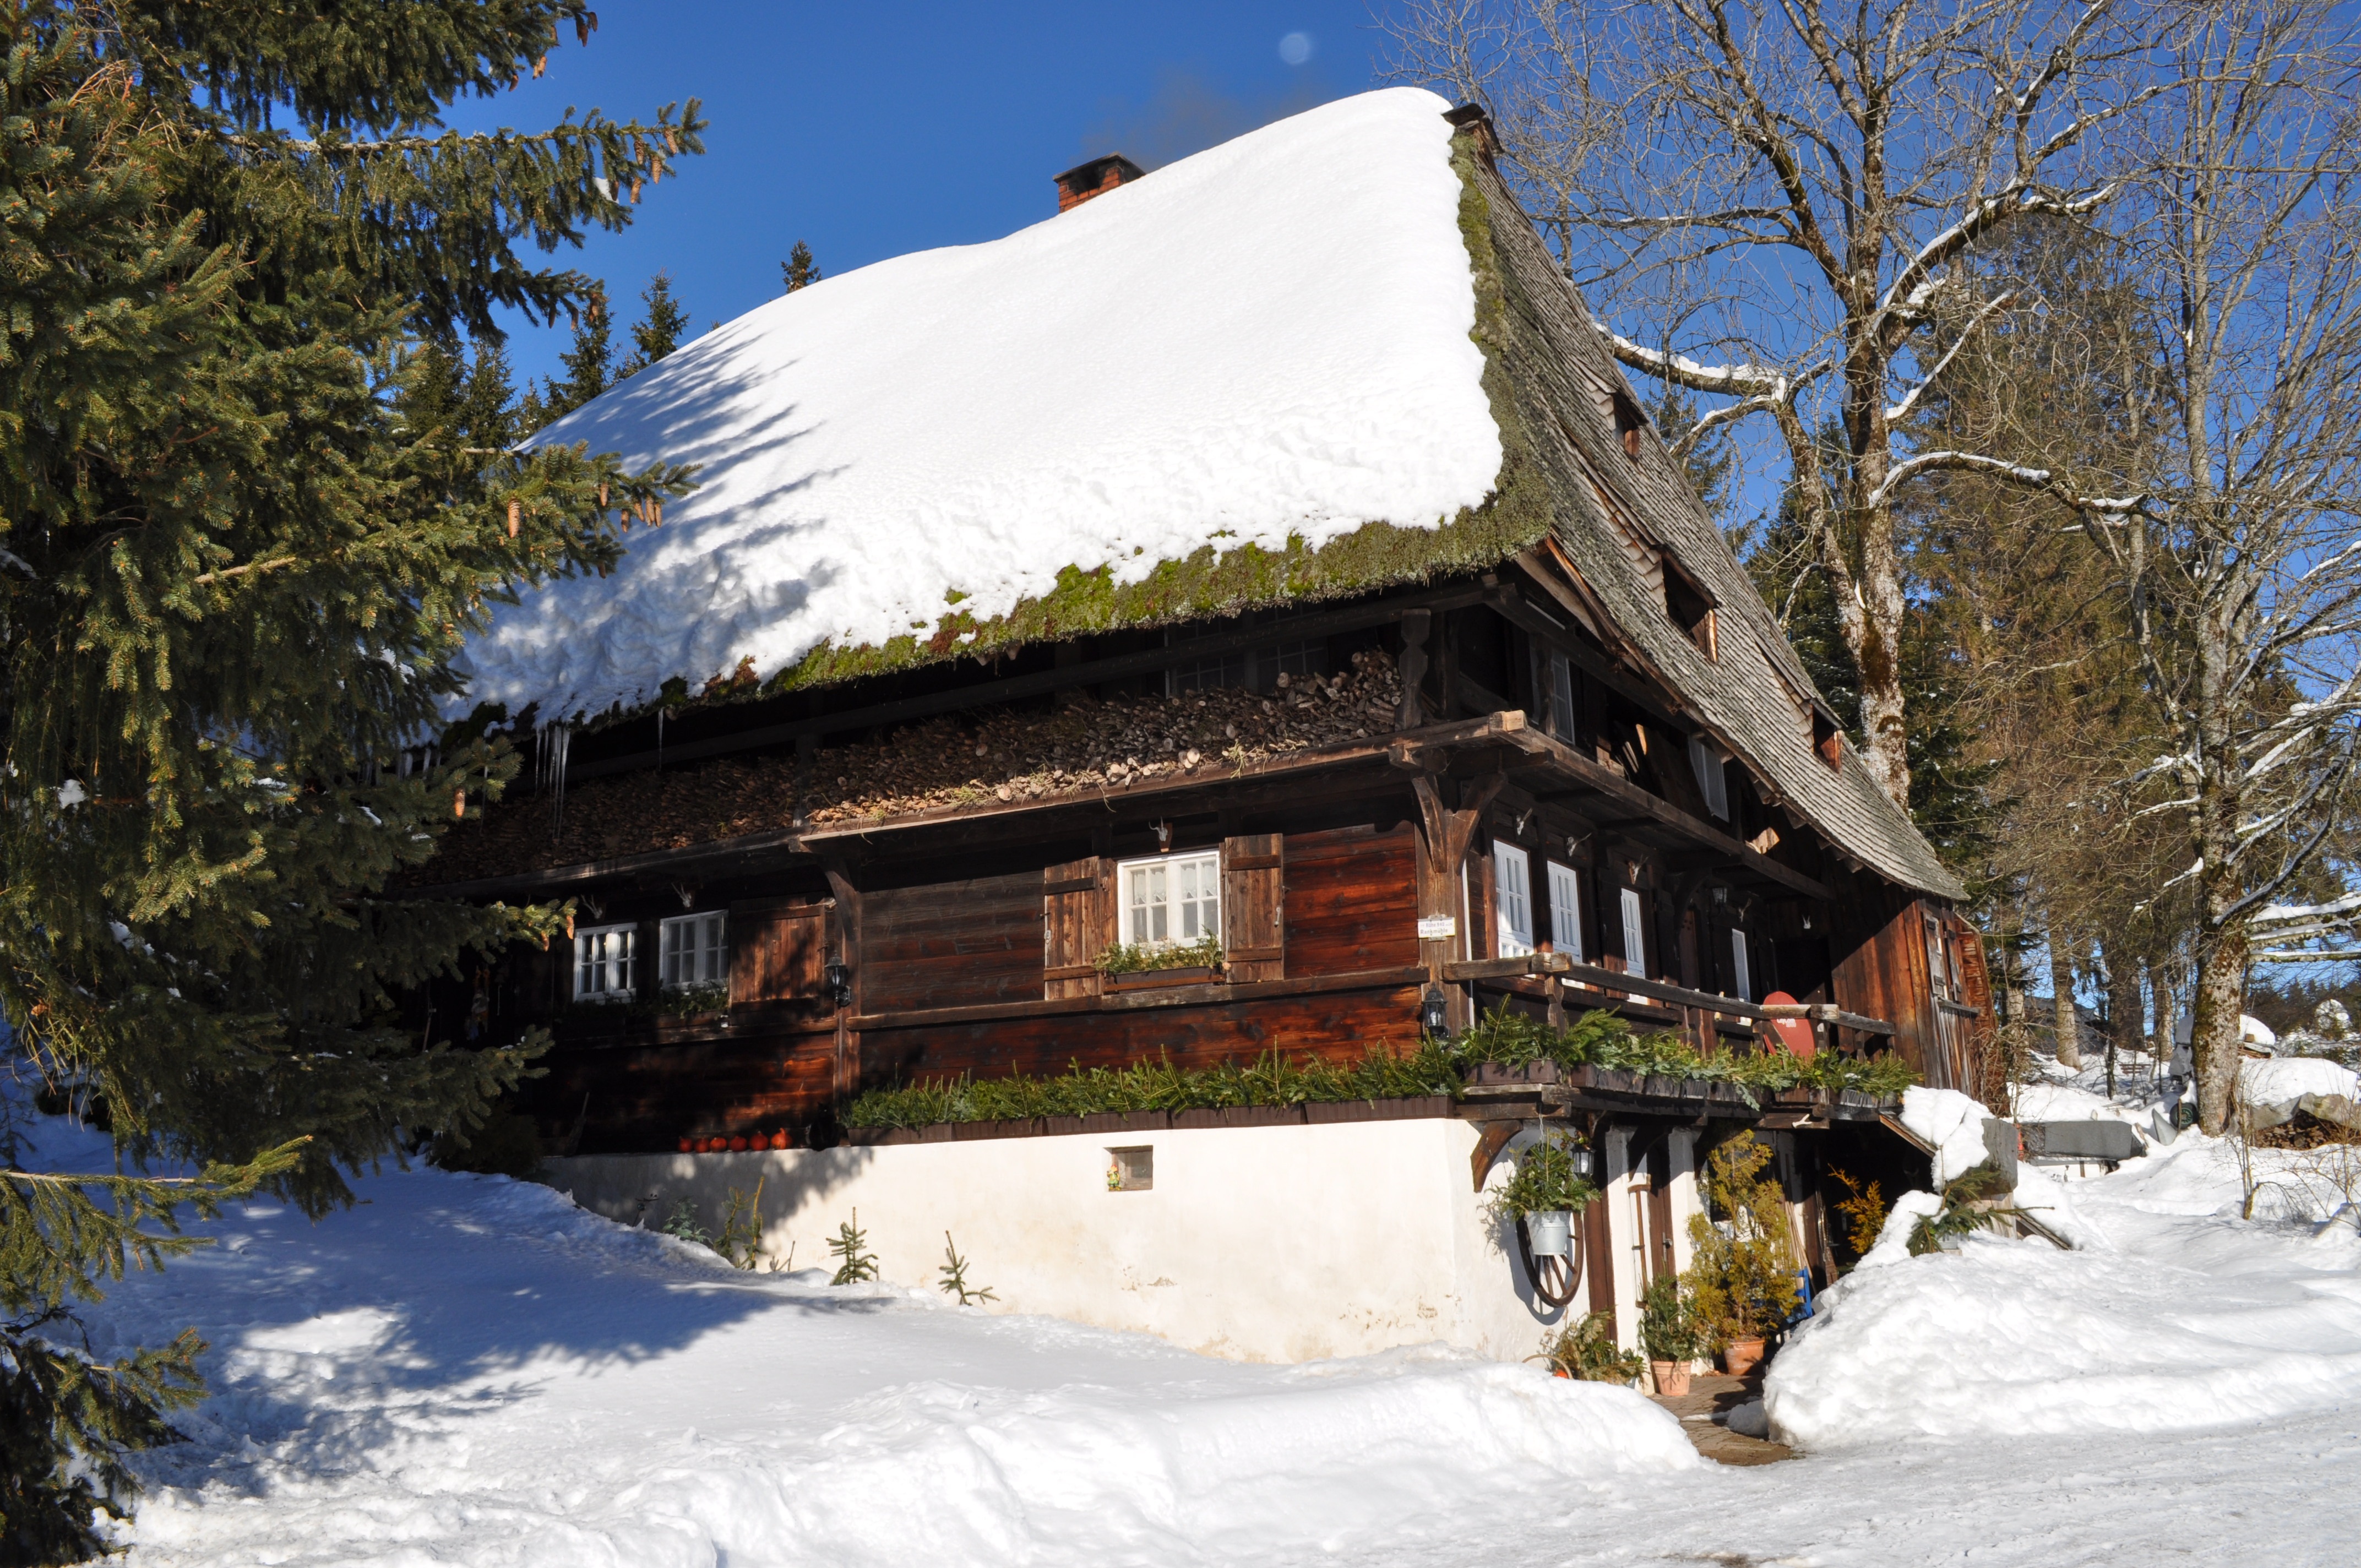
tree, snow, winter, house, home, mountain range, vacation, hut, village, cottage, weather, season, resort, estate, log cabin, black forest, st mar gene